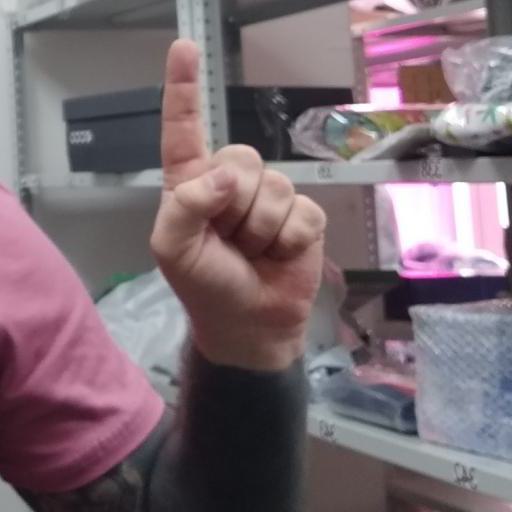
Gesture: one